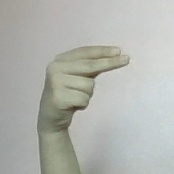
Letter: ain